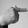
ASL letter: T